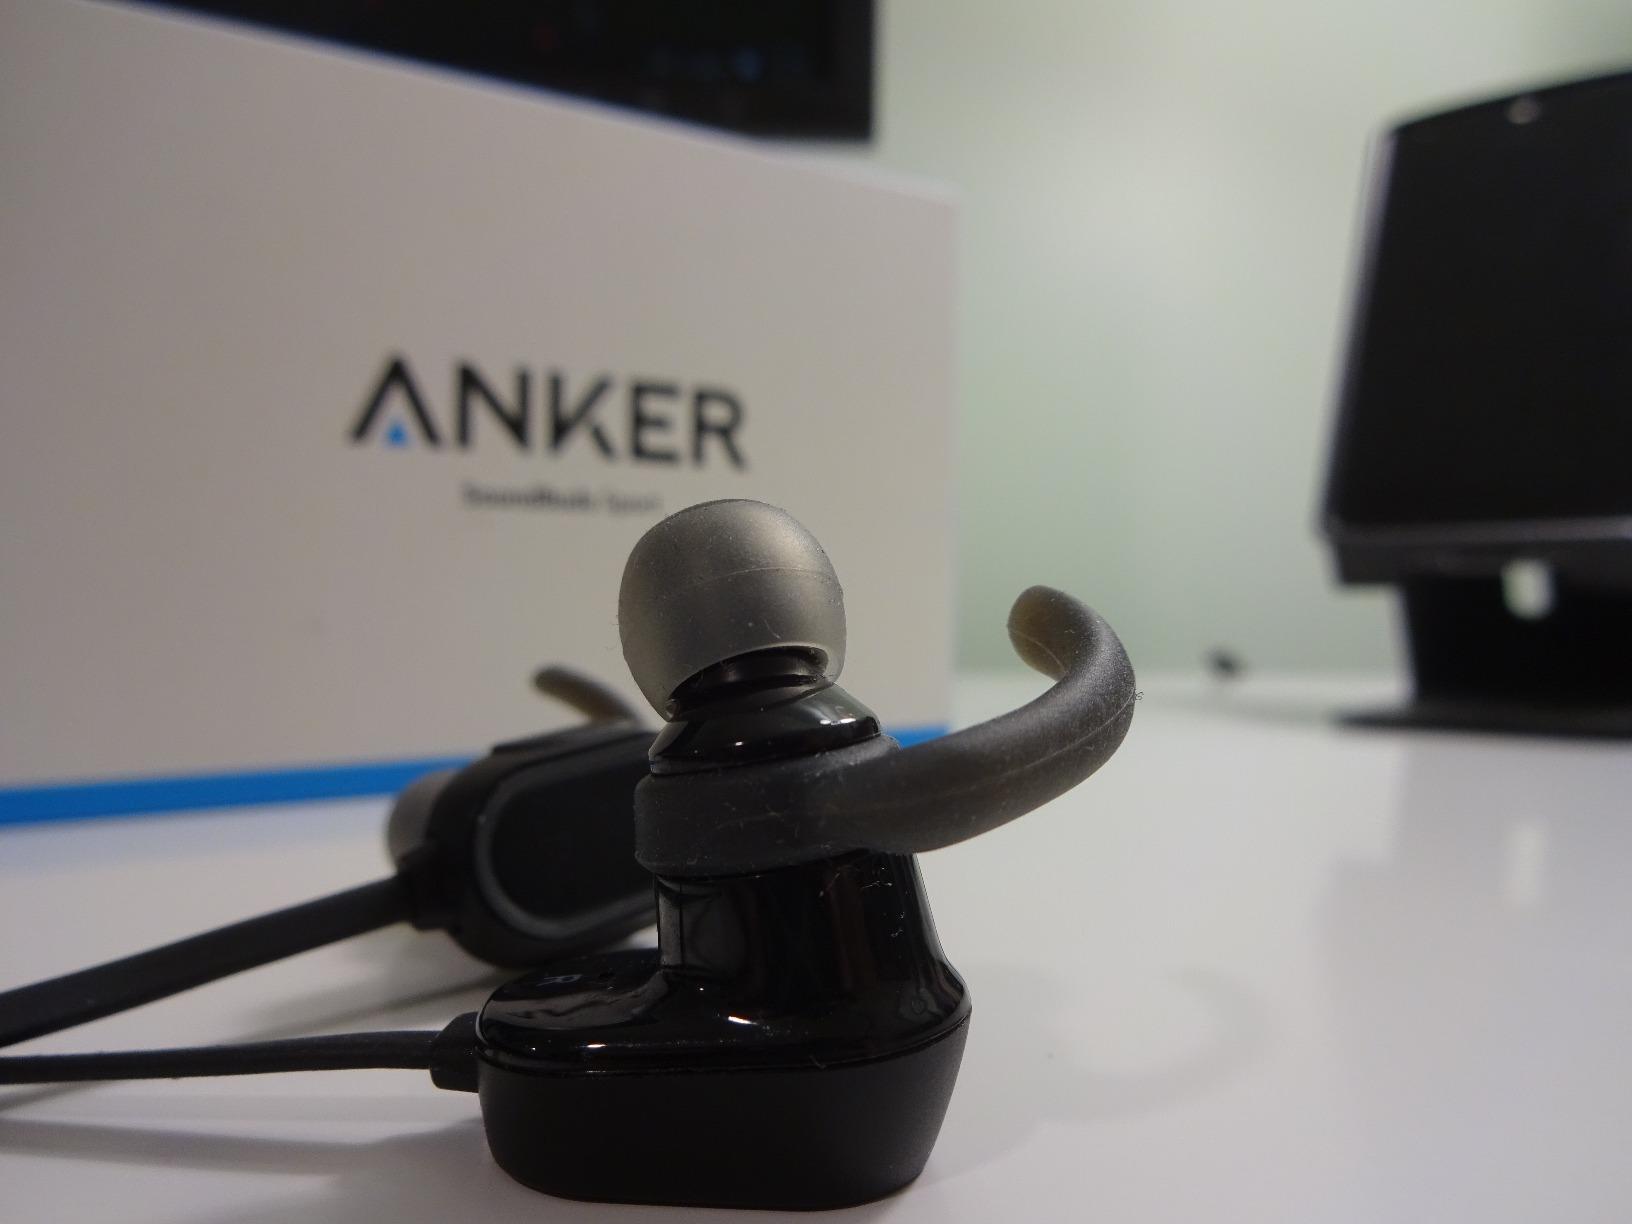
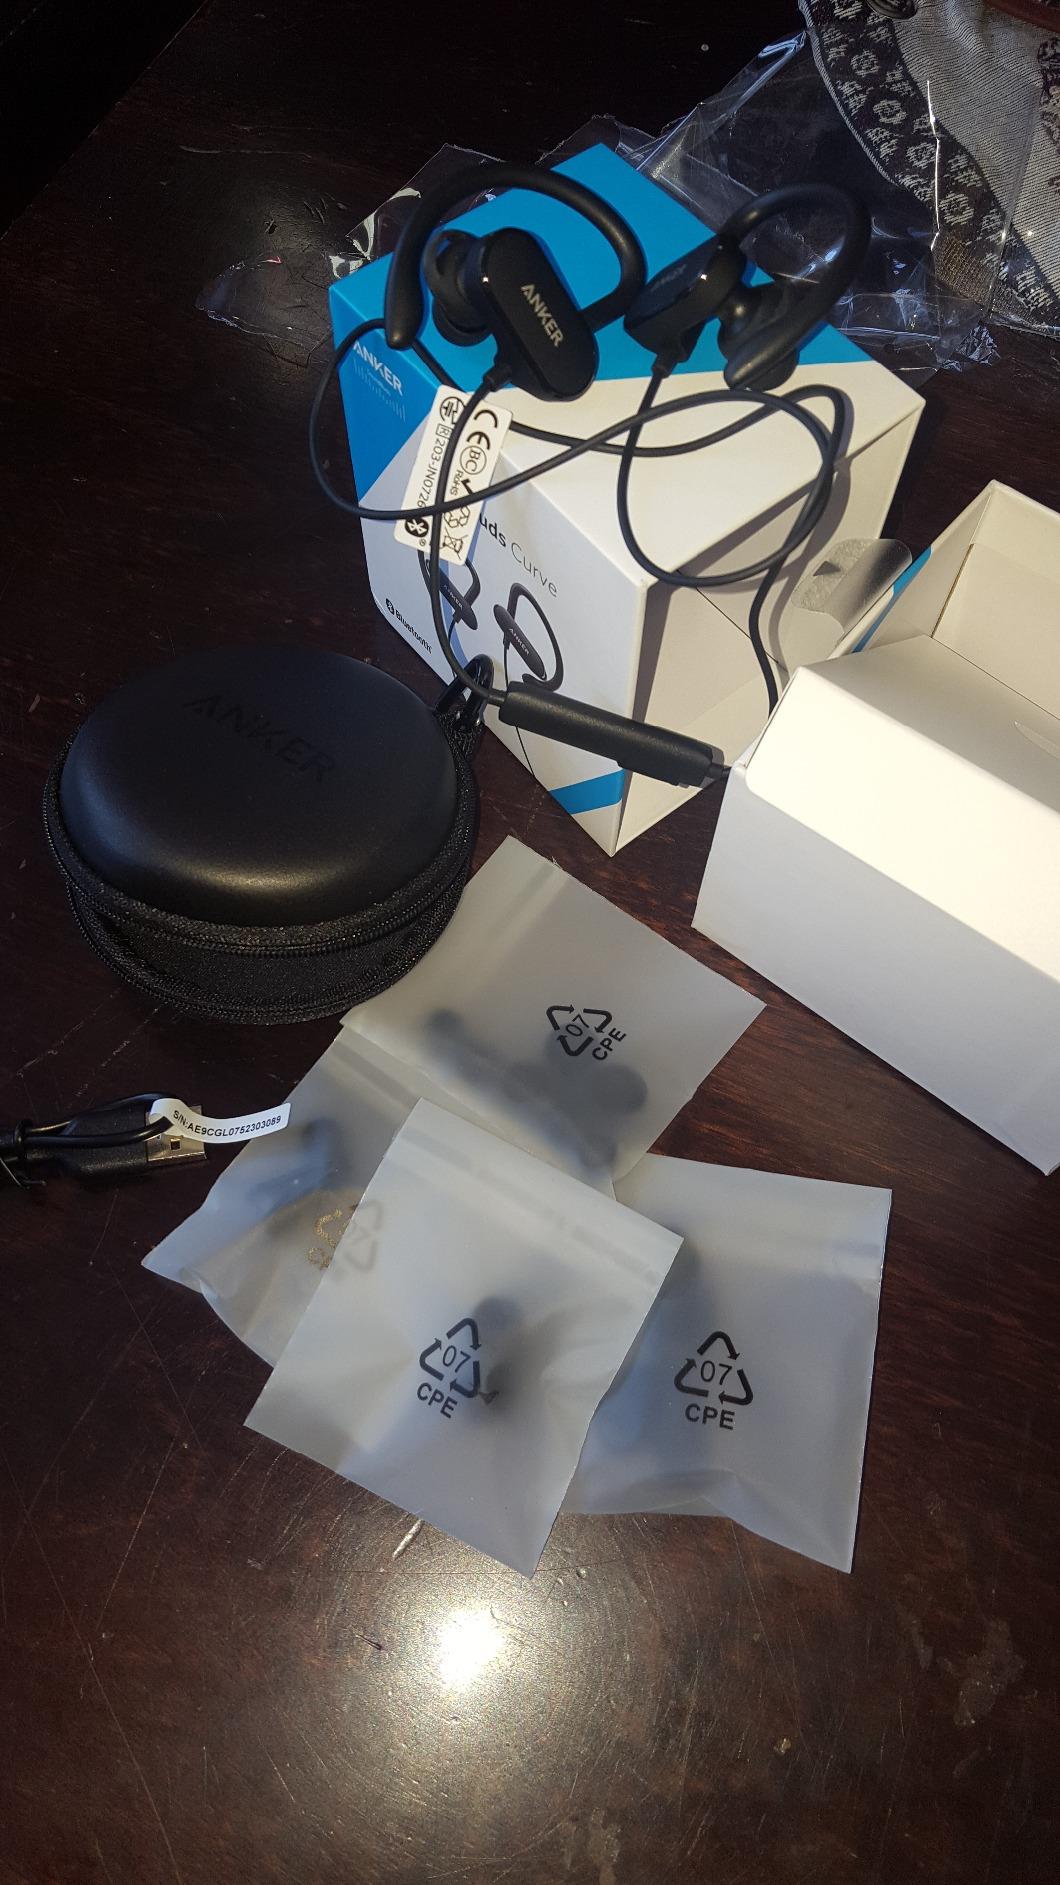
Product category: headphones
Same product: no